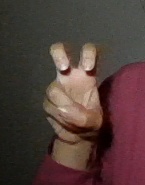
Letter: toot